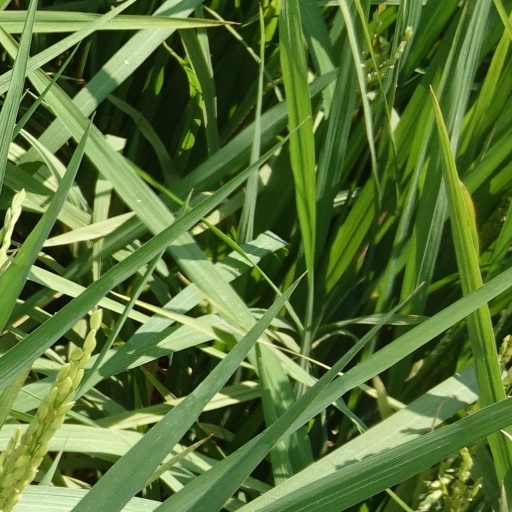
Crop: rice